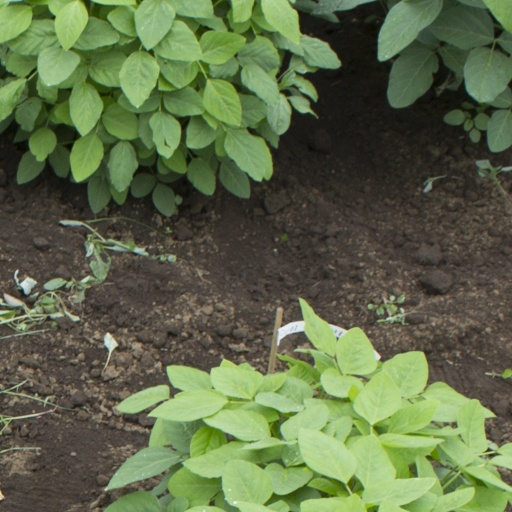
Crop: soybean